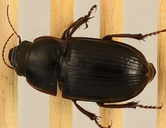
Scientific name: Euryderus grossus
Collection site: Central Plains Experimental Range NEON (CPER), plot CPER_003